Sclerotium

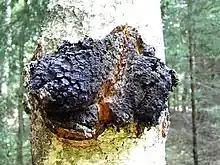
"Inonotus obliquus" (chaga) sclerotium growing on a birch tree

Over billions of years of Earth's history, organisms have acquired the ability to produce secondary metabolites chemical compounds that afford protection from pathogens and ultraviolet light damage. Due to their exposure to a wide variety of environments, fungi have the ability to produce numerous such chemicals of potential value in traditional medicine.